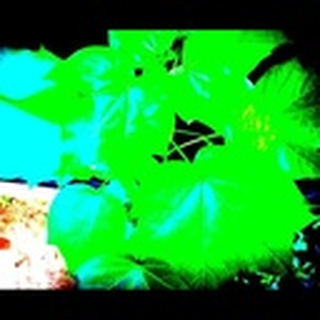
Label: healthy_cotton